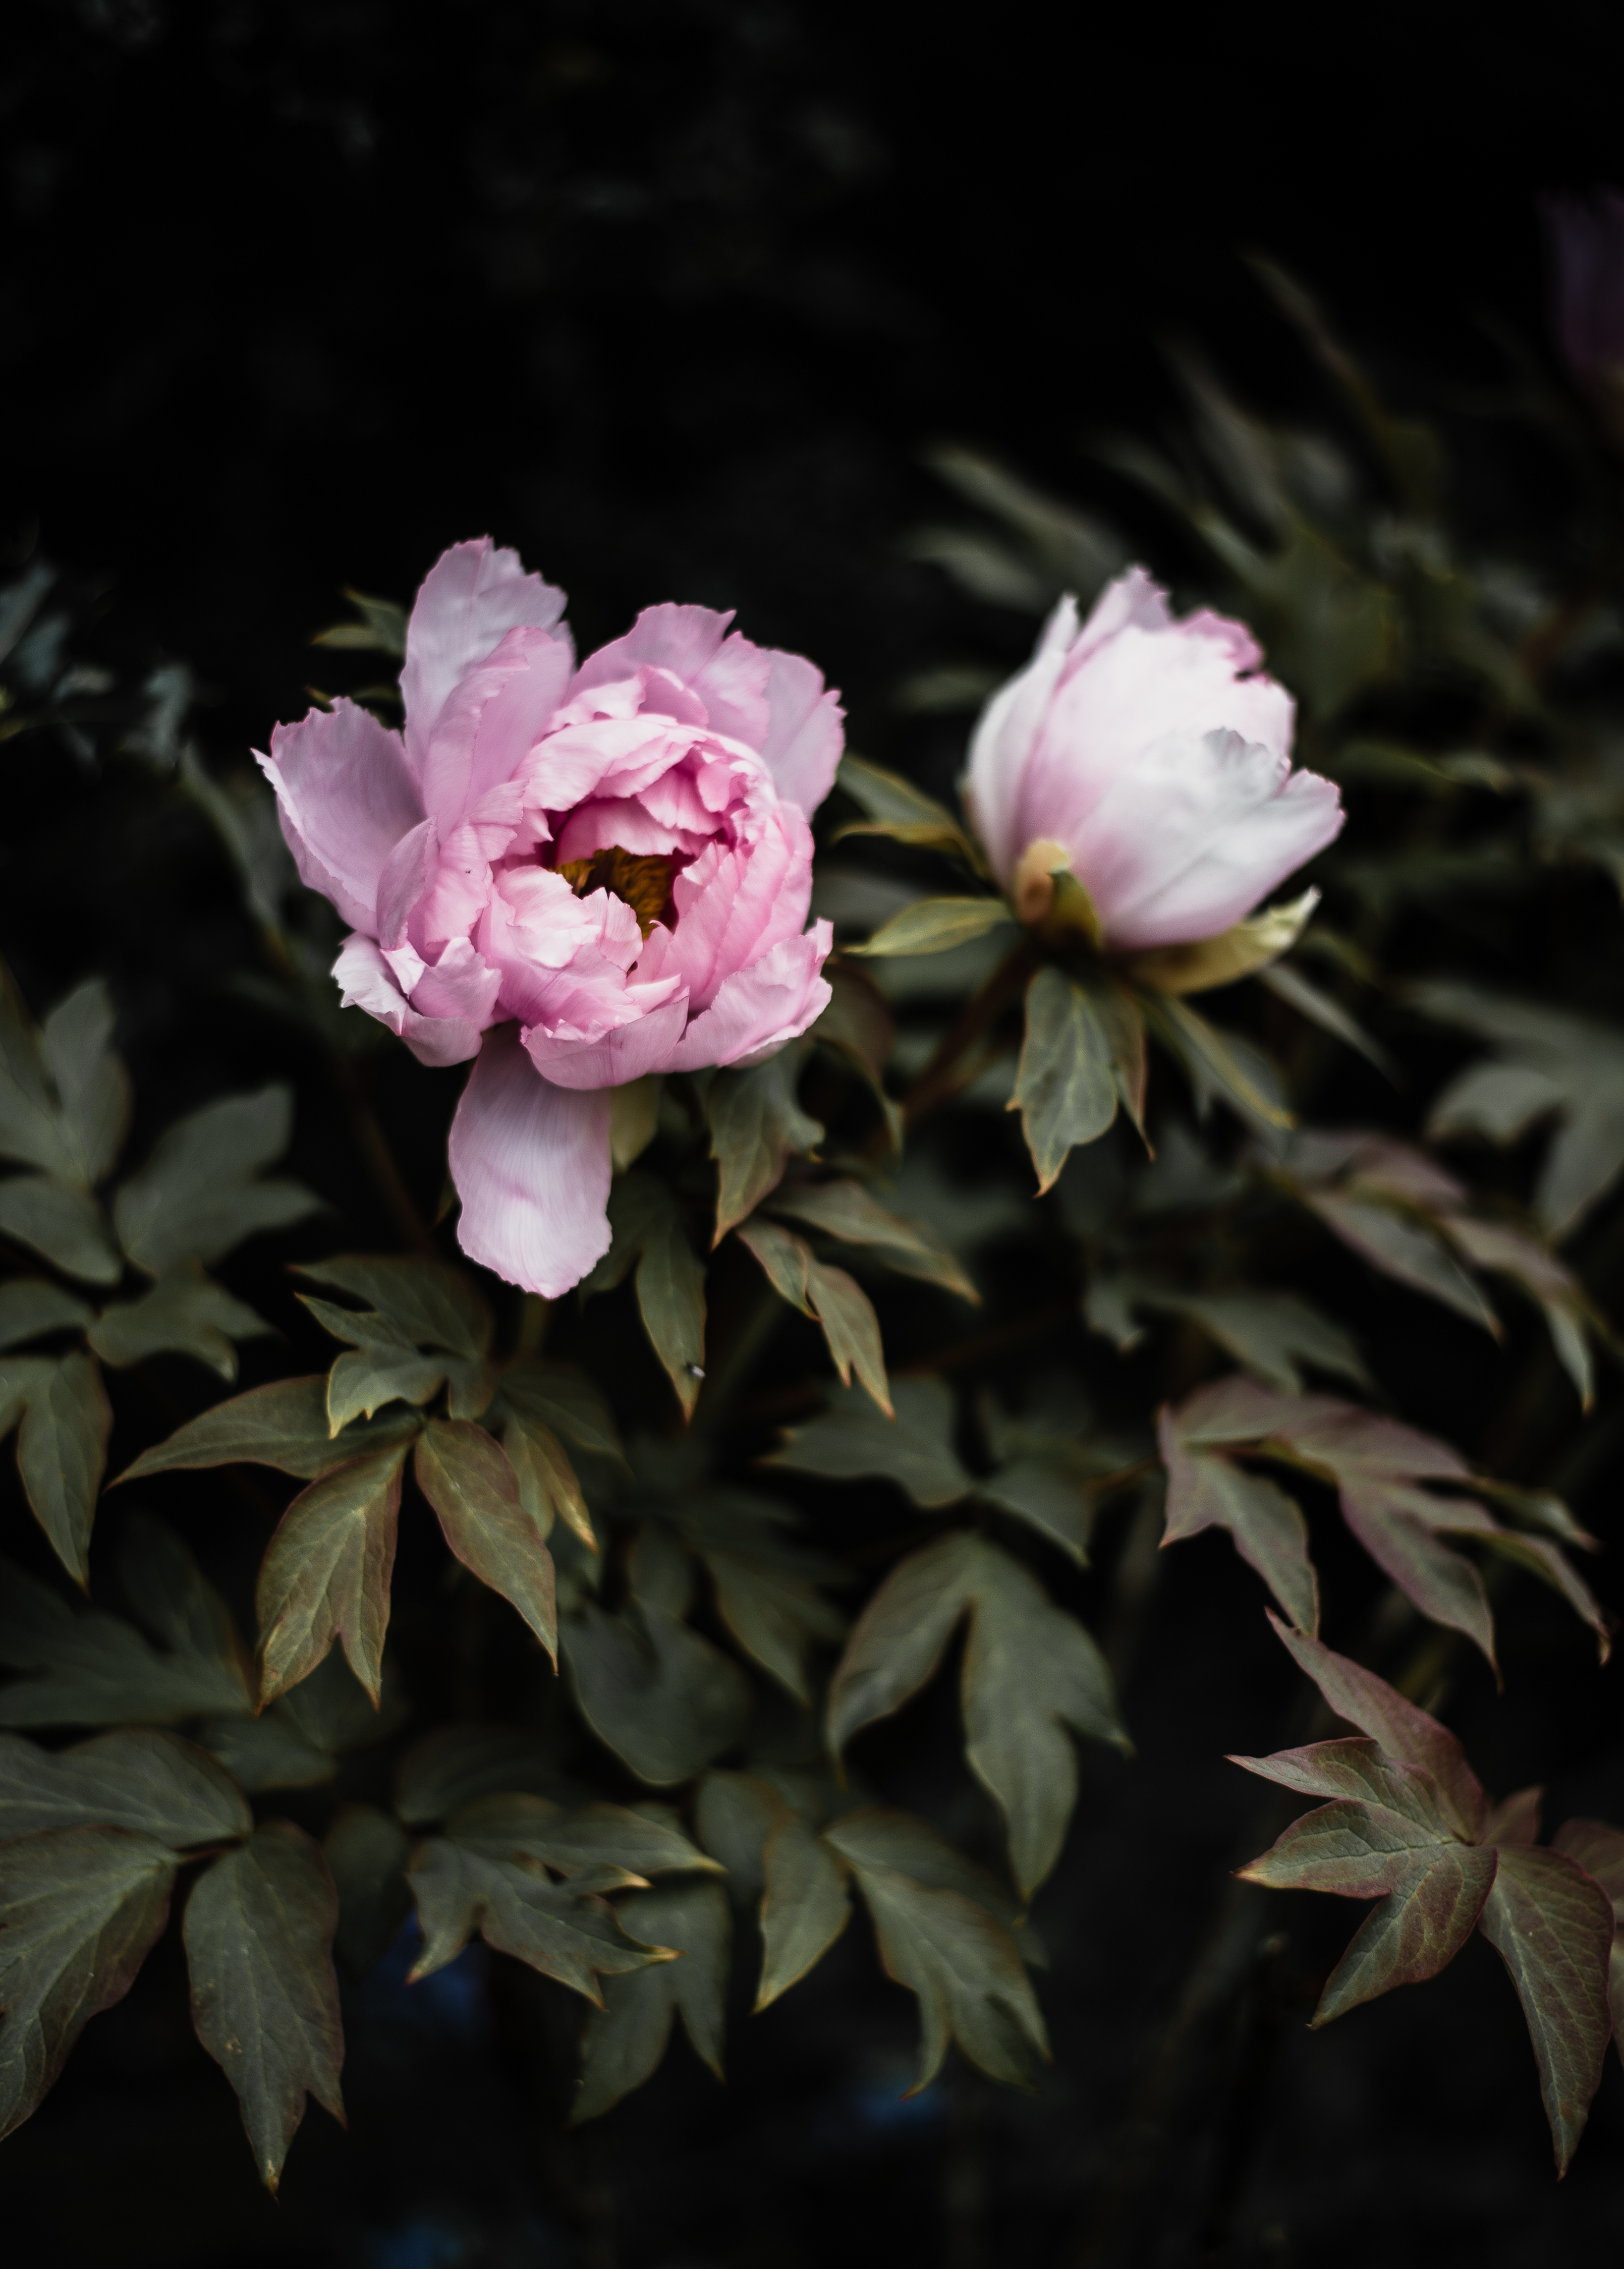
blossom, plant, leaf, flower, petal, rose, botany, flora, shrub, macro photography, flowering plant, rose family, land plant